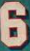
Number: 6